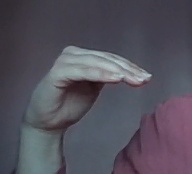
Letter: haa